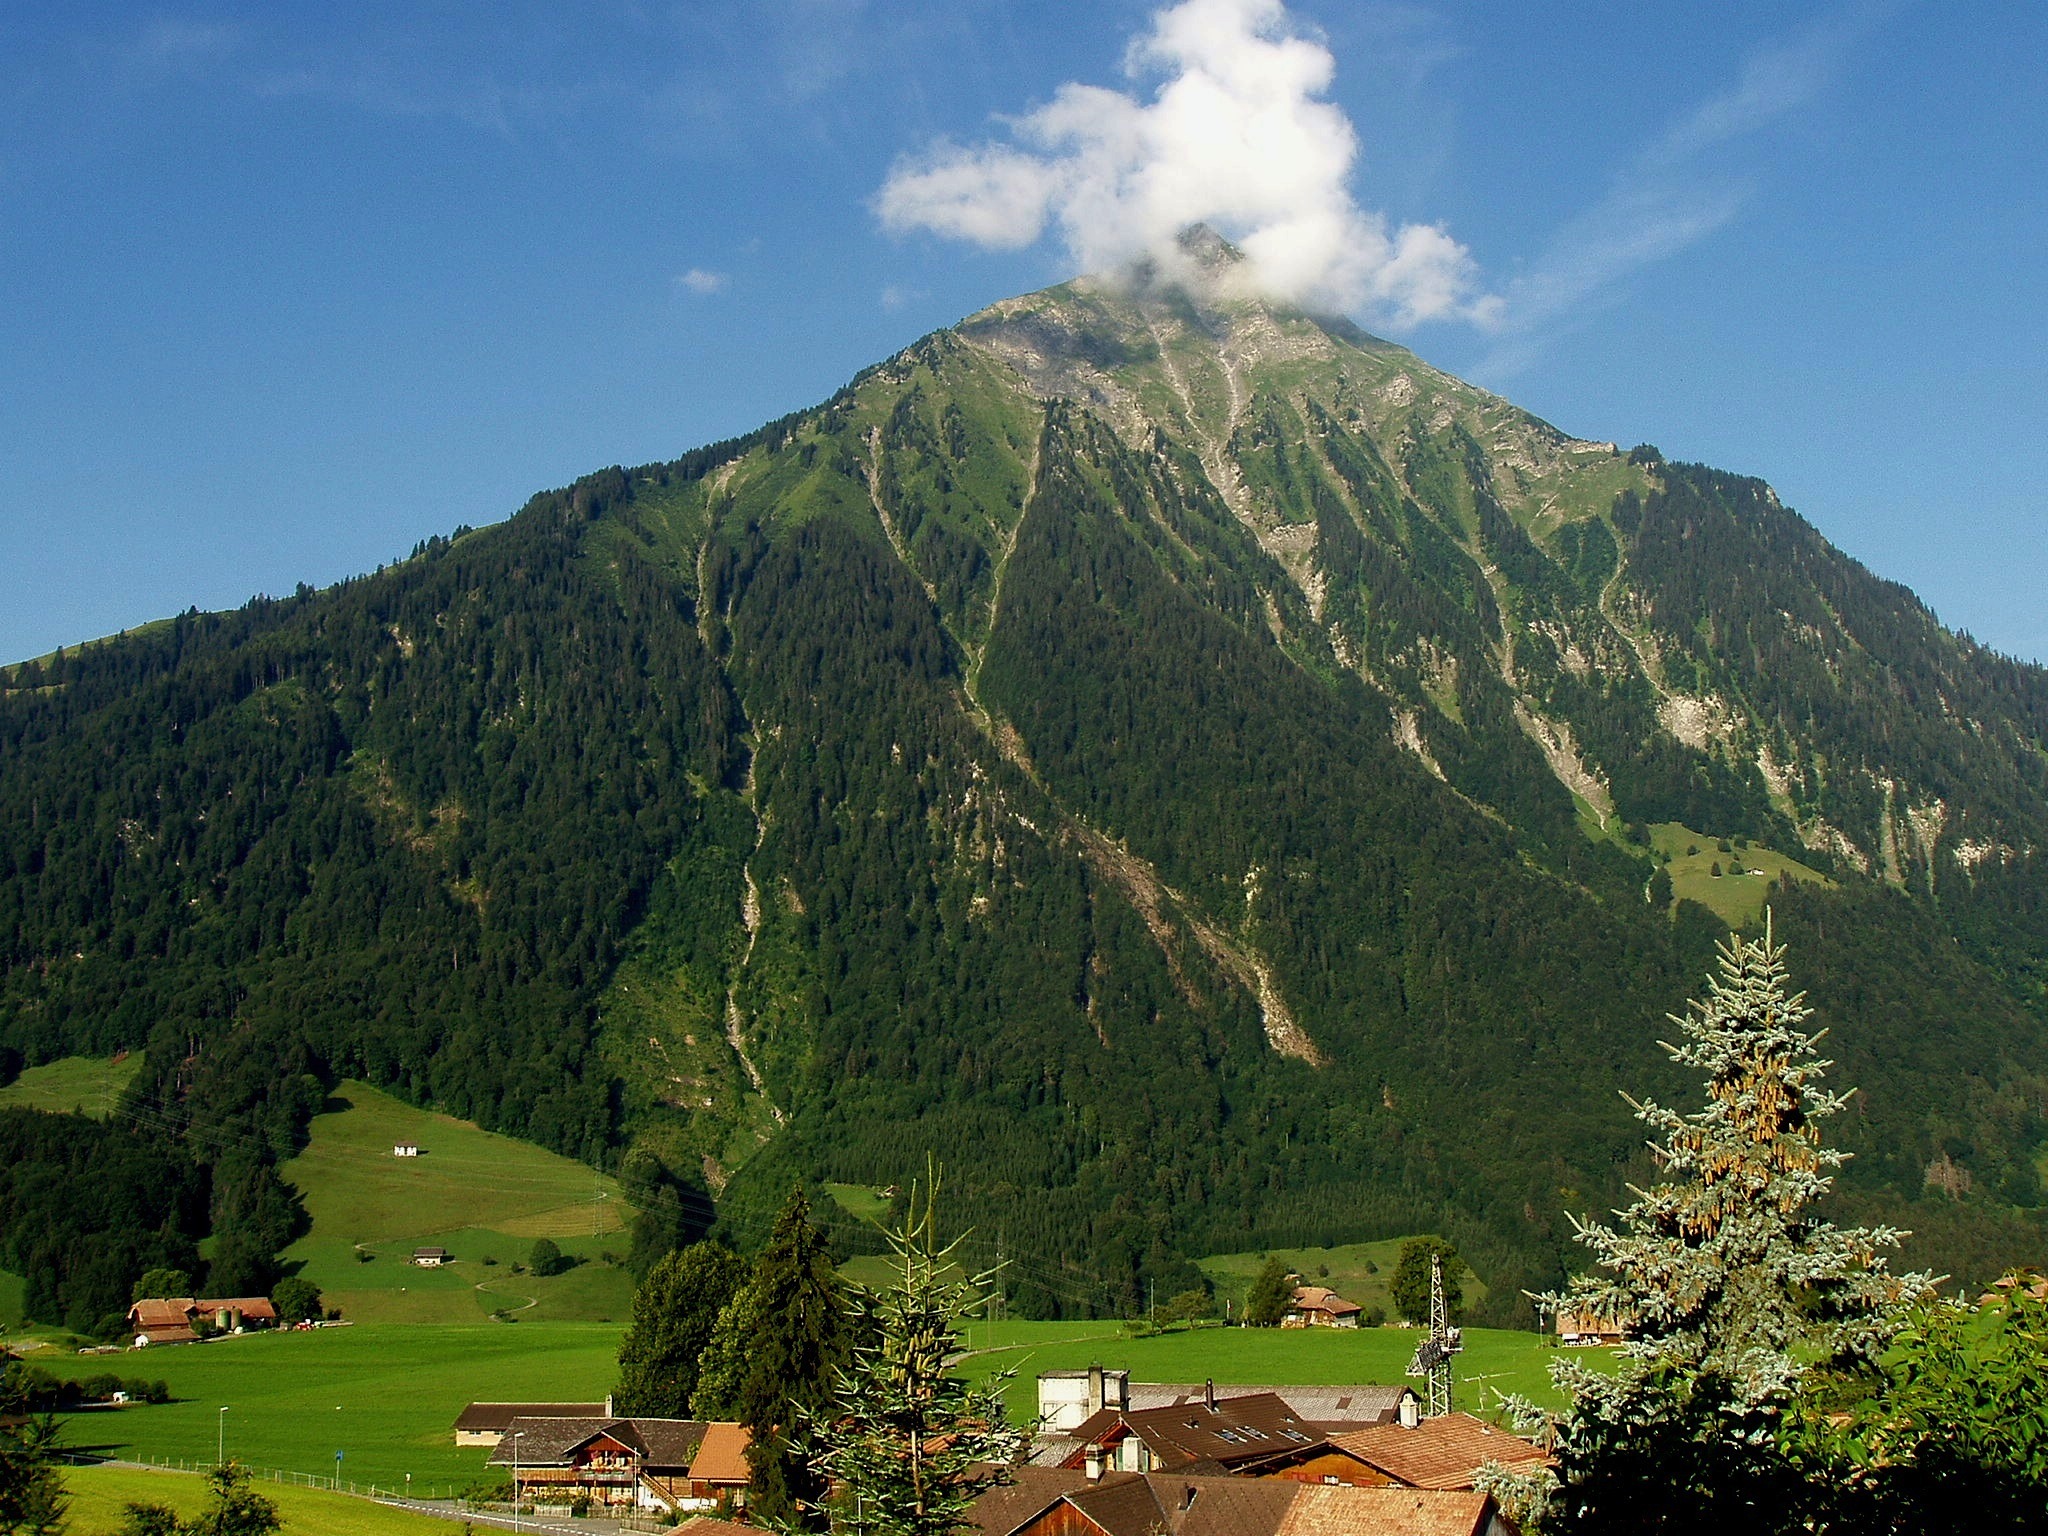
landscape, tree, nature, forest, mountain, sky, meadow, countryside, hill, valley, mountain range, country, summer, village, spring, scenic, ridge, trees, woods, outside, clouds, buildings, mountains, alps, homes, houses, ravine, plateau, switzerland, fell, ecosystem, landform, mountain pass, hill station, geographical feature, mountainous landforms, niesen